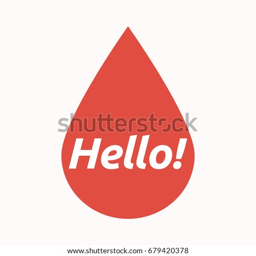
illustration of an isolated blood drop